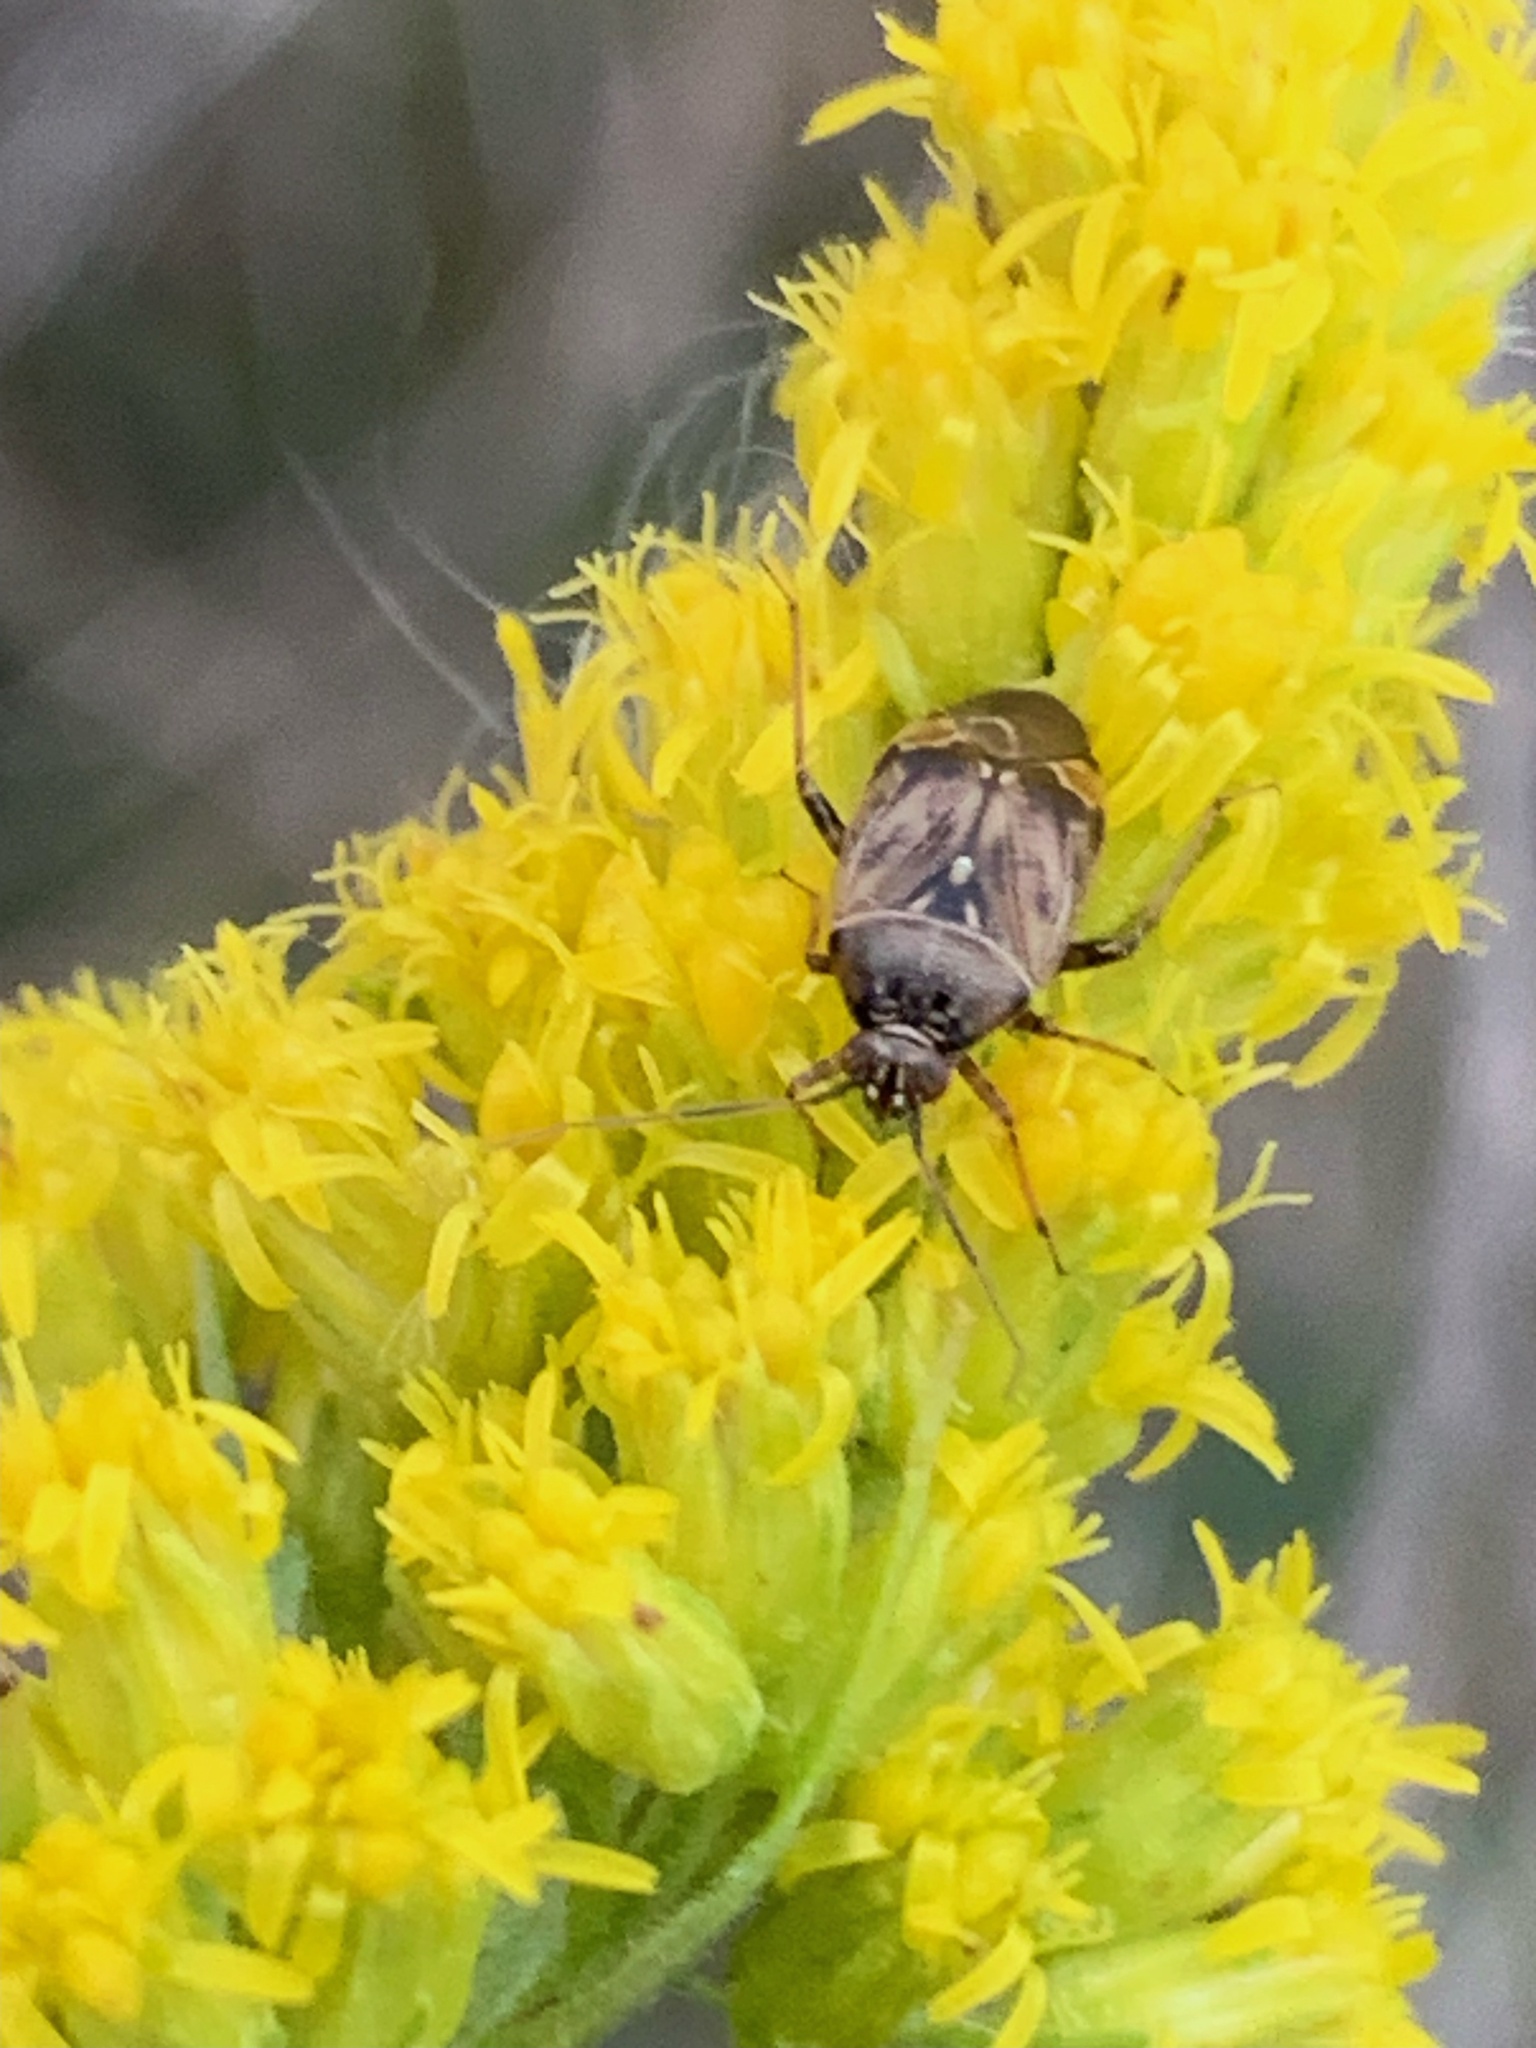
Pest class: lygus_bug